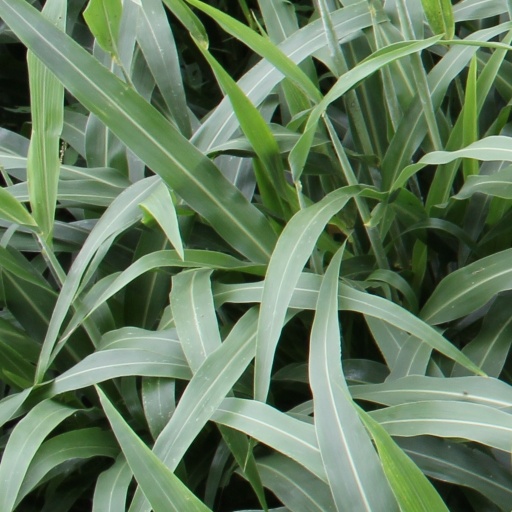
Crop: sorghum